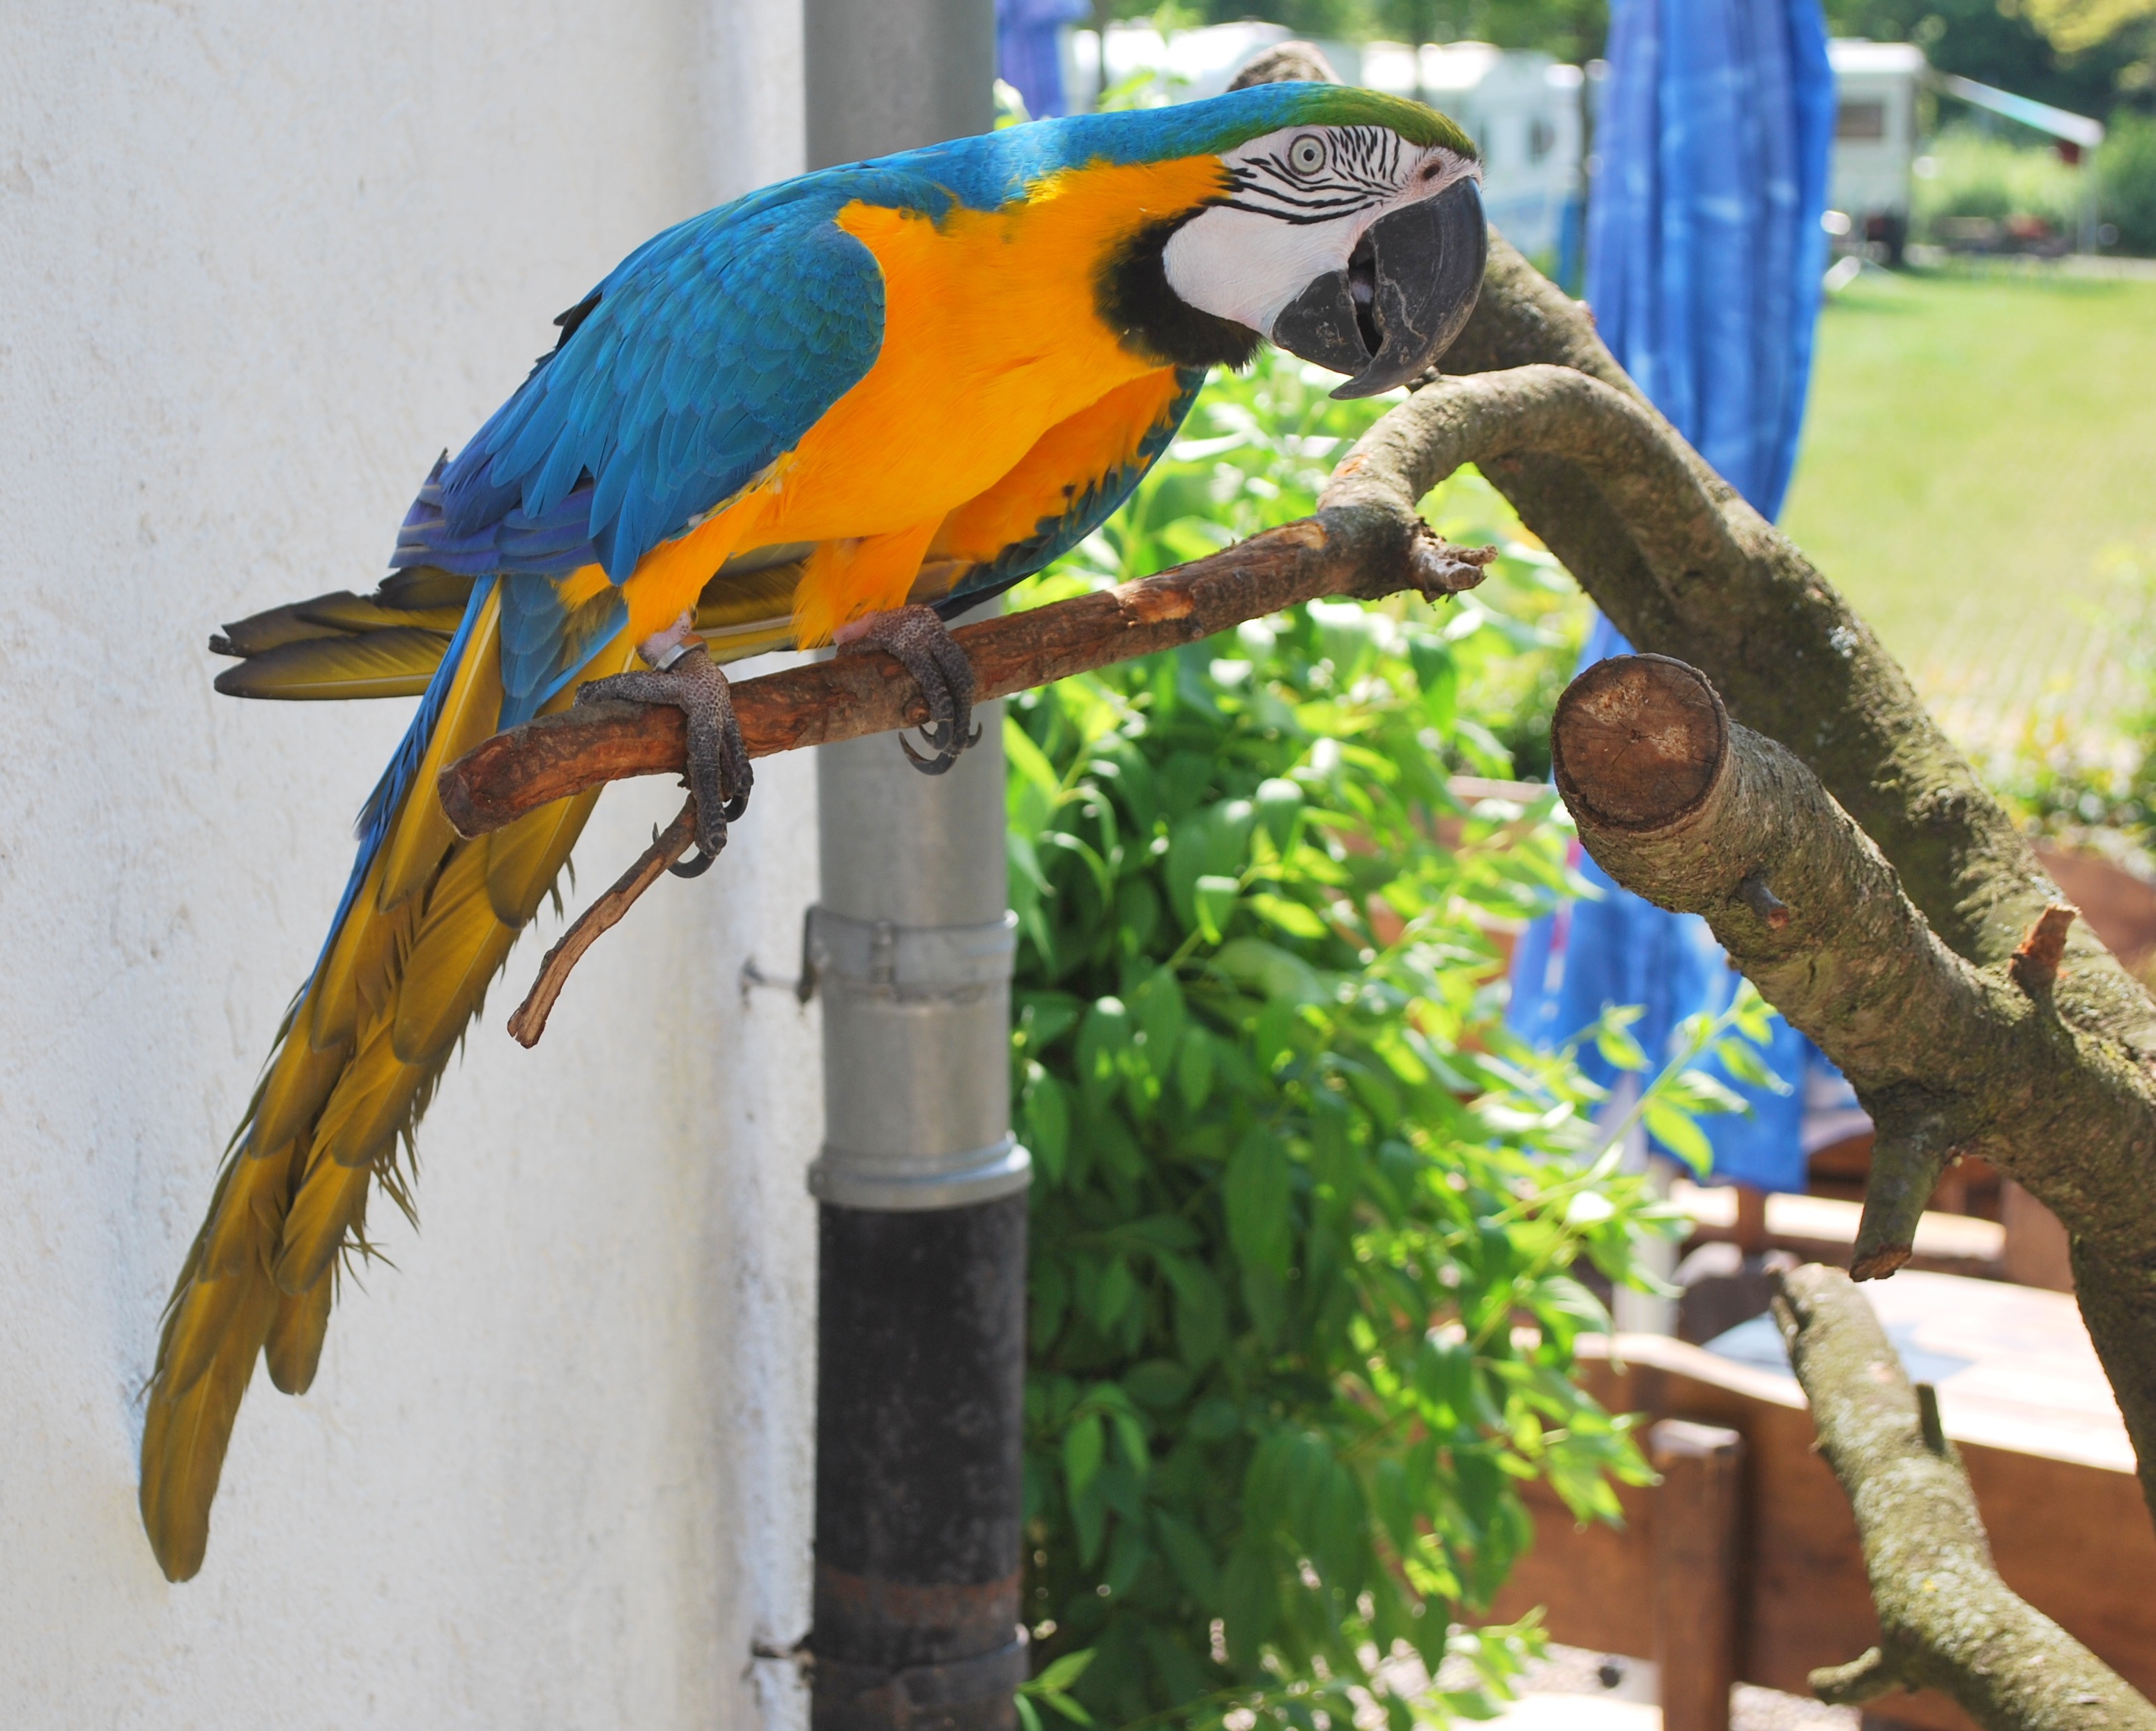
branch, bird, animal, log, spring, colorful, feather, fauna, macaw, head, vertebrate, parrot, bill, ara